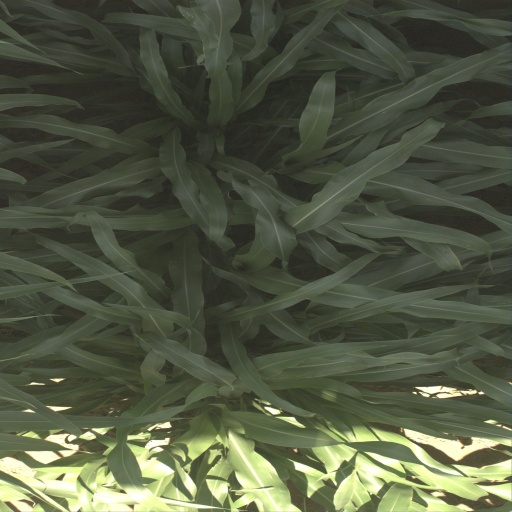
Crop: sorghum